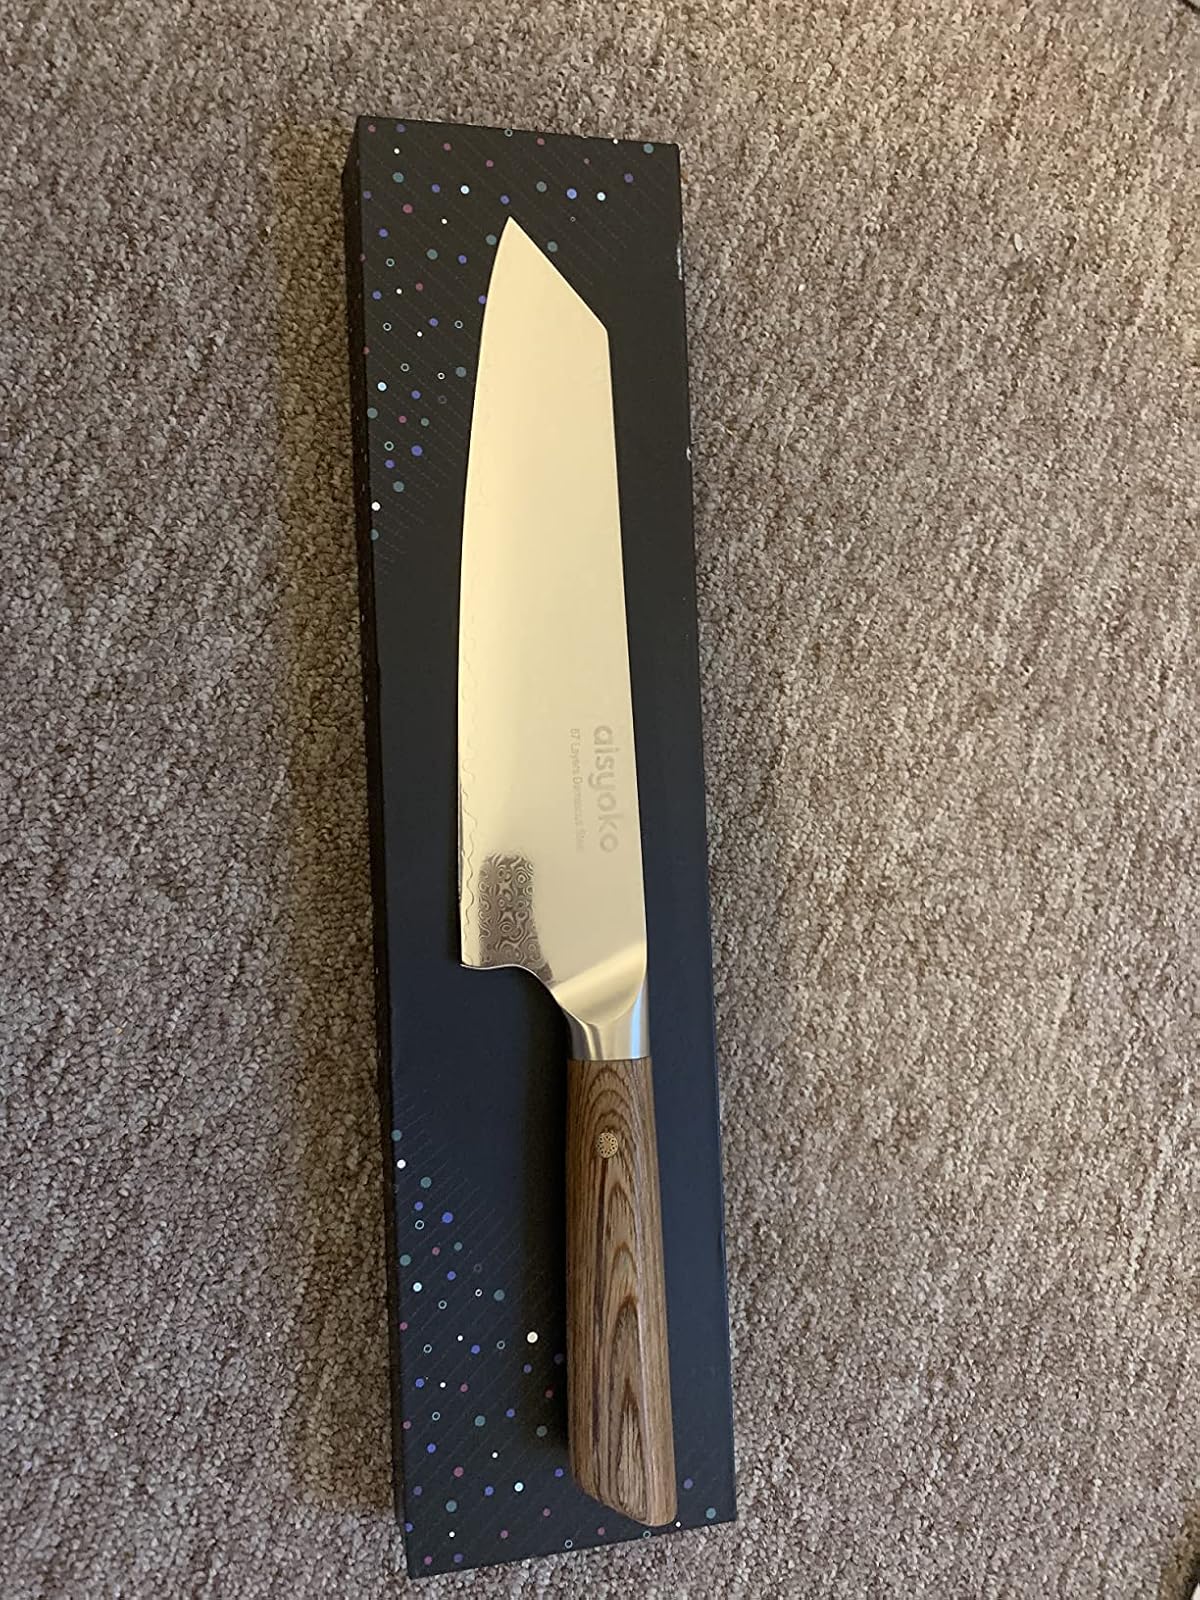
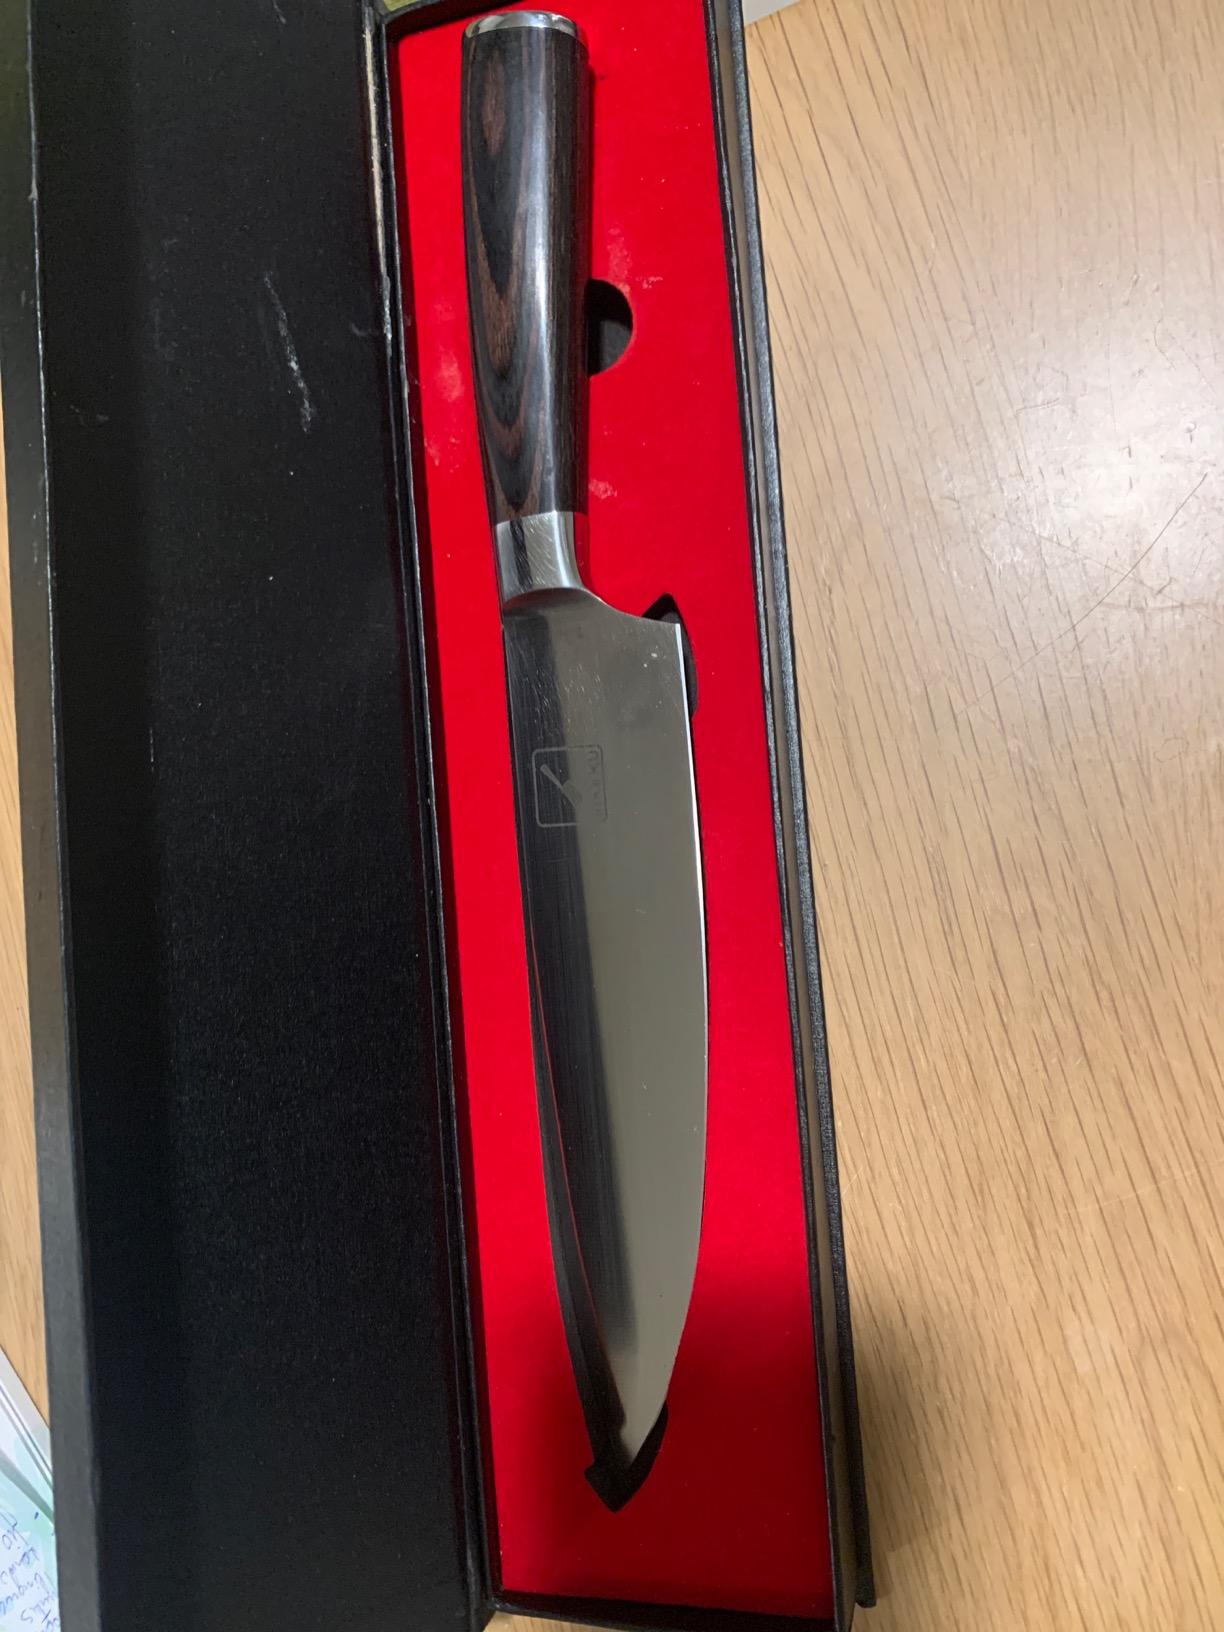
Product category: items_knife
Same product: no